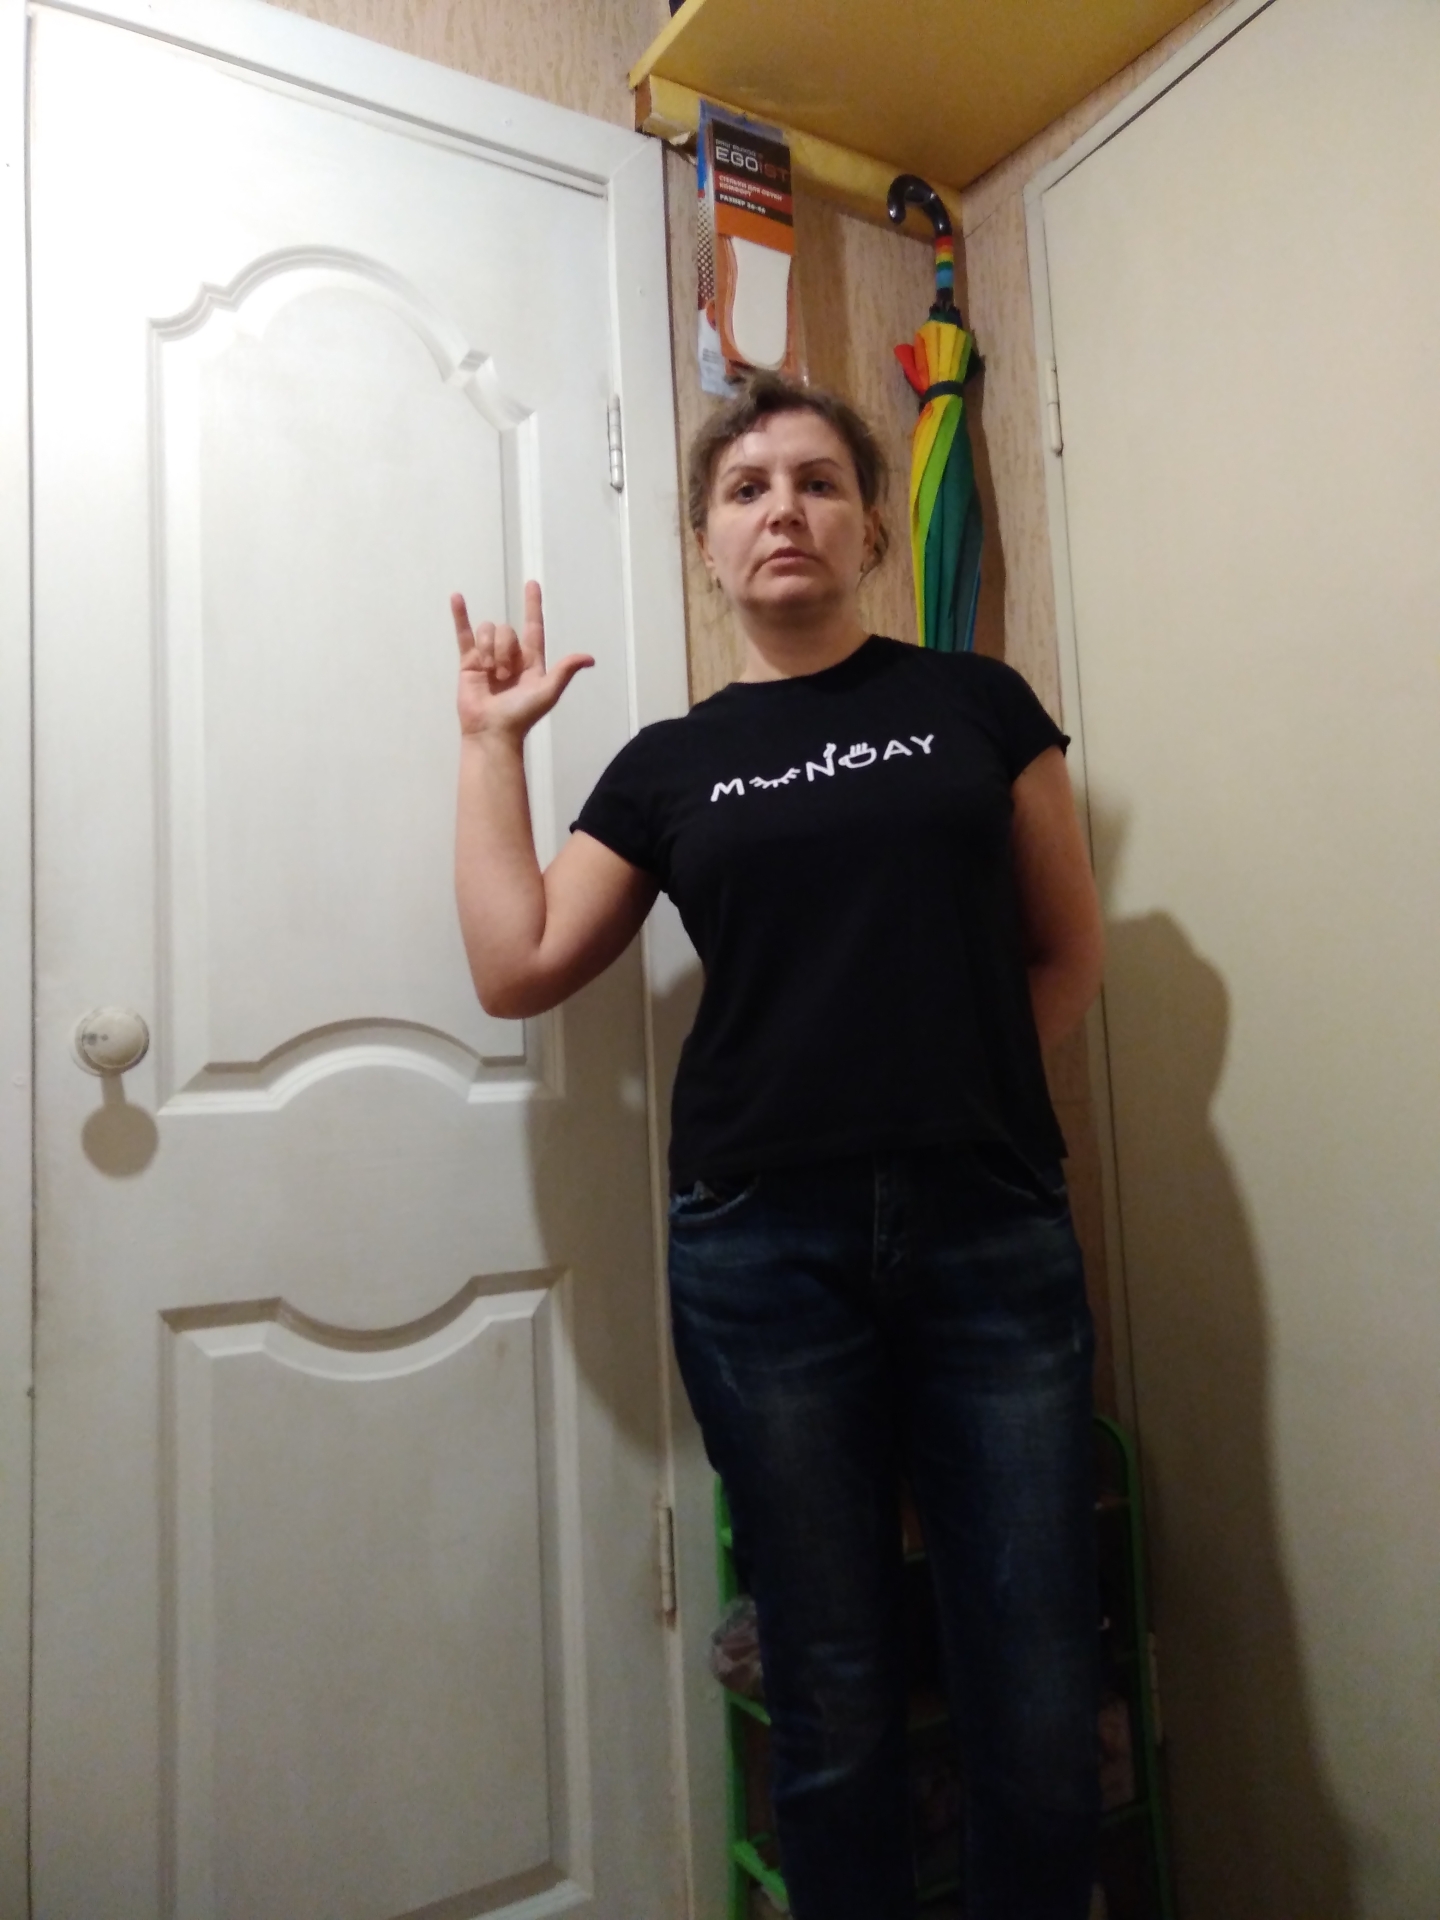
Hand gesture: rock